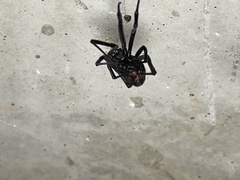
Species: Lactrodectus_hesperus